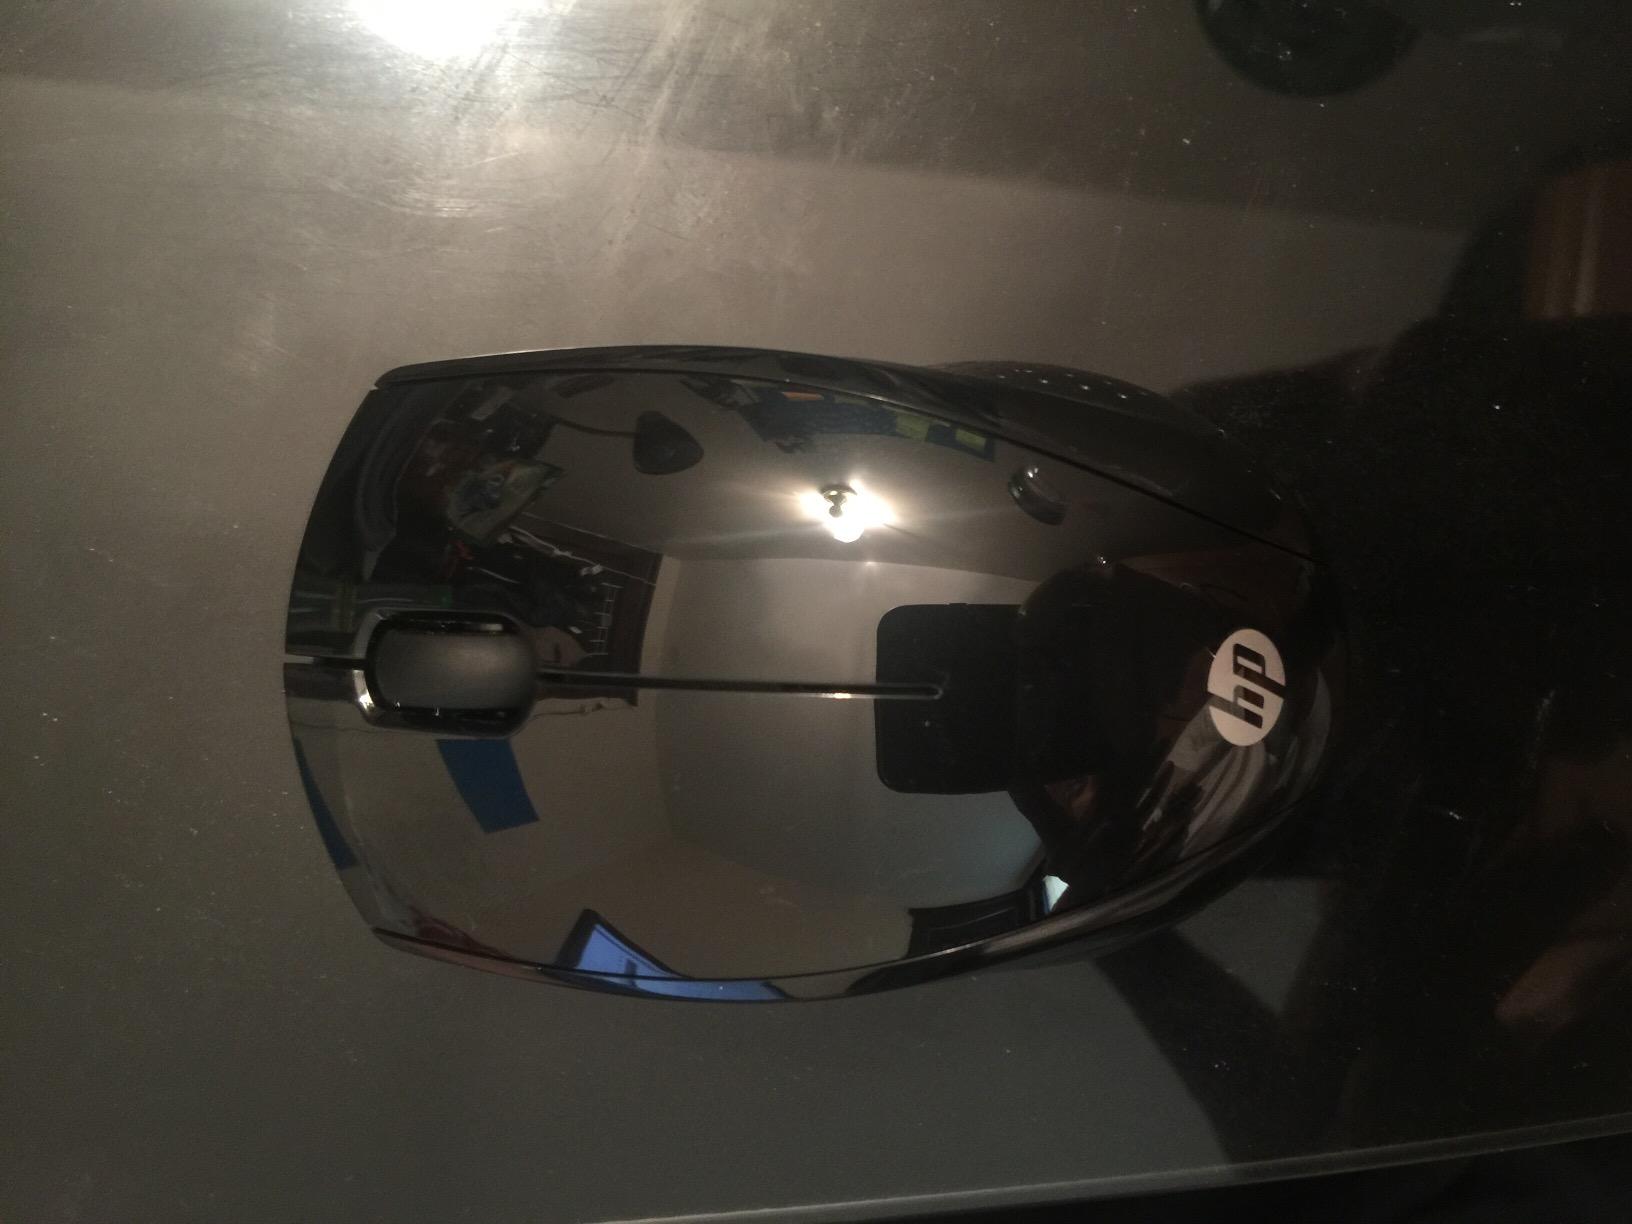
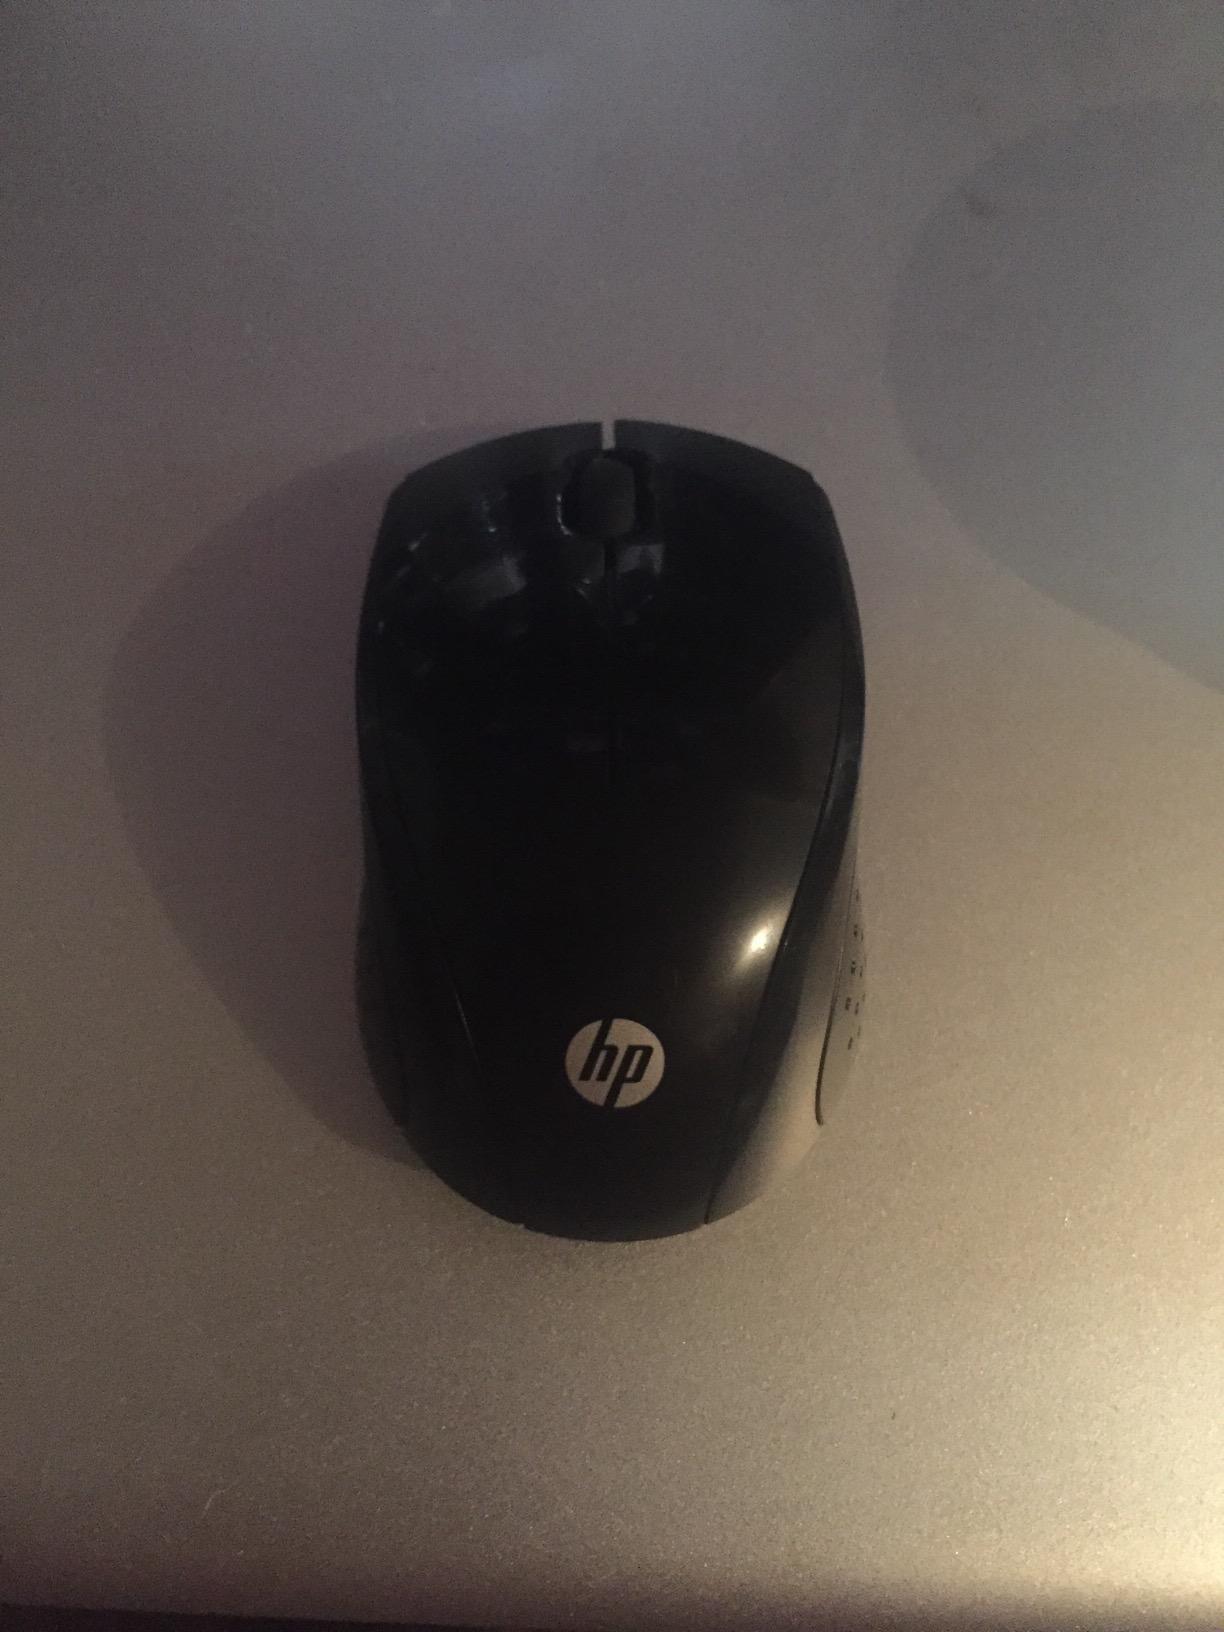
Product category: mouse
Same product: yes